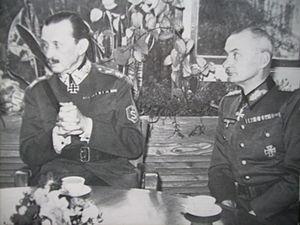
Waldemar Erfurth, né le 4 août 1879 à Berlin, mort le 2 mai 1971 à Tübingen, est un général allemand d'infanterie.